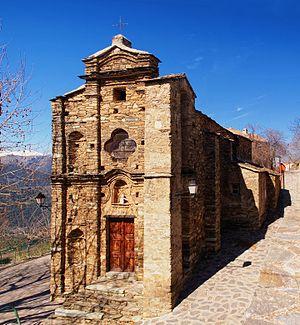
Cambia est une commune française située dans le département de Haute-Corse et la collectivité territoriale de Corse. Elle appartient à l'ancienne piève de Vallerustie, en Castagniccia.